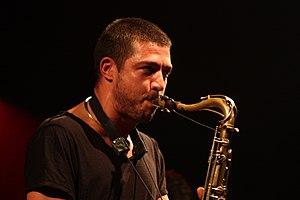
Guillaume Perret est un saxophoniste, compositeur et arrangeur de jazz français, né le 21 juin 1980 à Annecy.